Sabaya Province

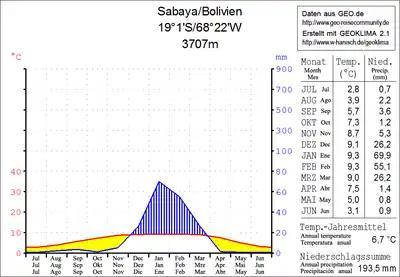
Climate chart of the Sabaya Province in the Walter and Lieth format, metric, °Celsius und millimeters

The population increased from 3,567 inhabitants (1992 census) to 7,114 (2001 census), a growth rate of almost 100%. 40.7% of the population is younger than 15 years old.